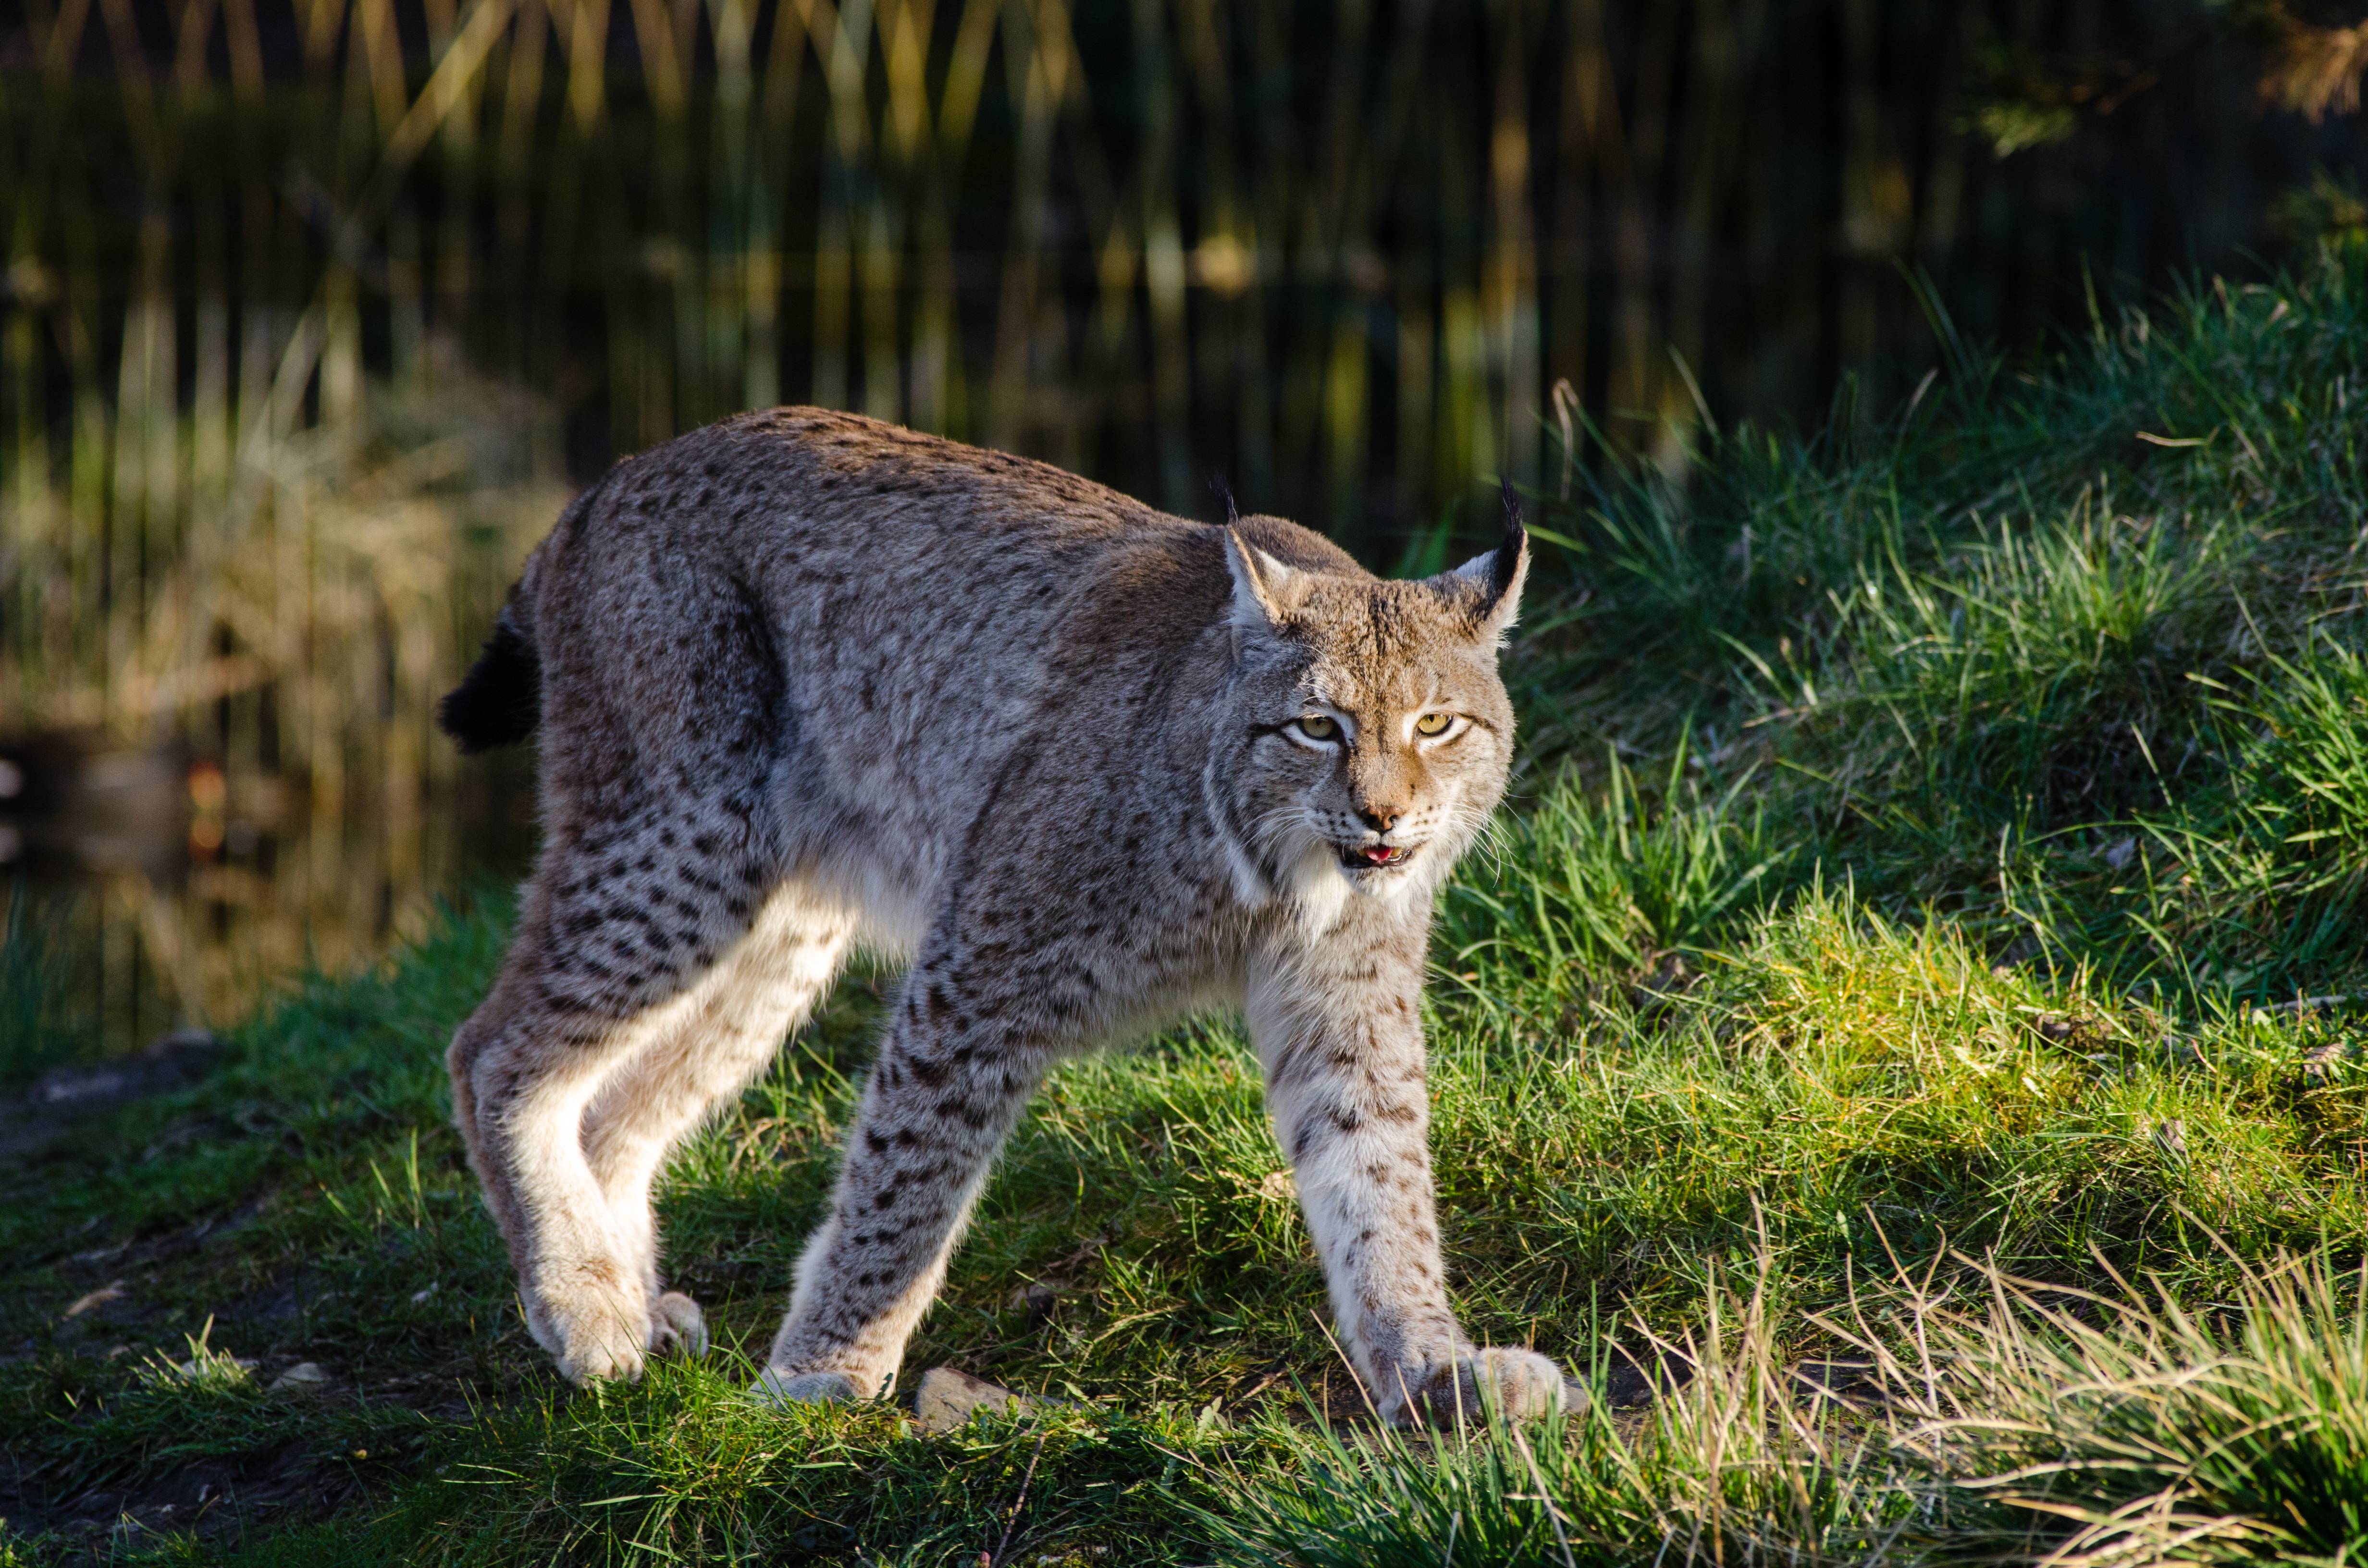
grass, wildlife, zoo, cat, feline, mammal, nikon, fauna, whiskers, ears, vertebrate, germany, deutschland, katze, d7000, tierpark, ohren, lynx, luchs, bobcat, wild cat, small to medium sized cats, cat like mammal